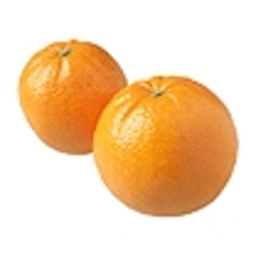
Label: peels